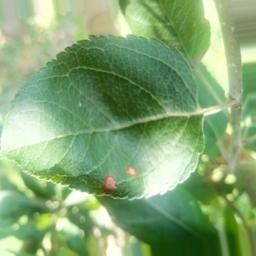
Label: Alternaria